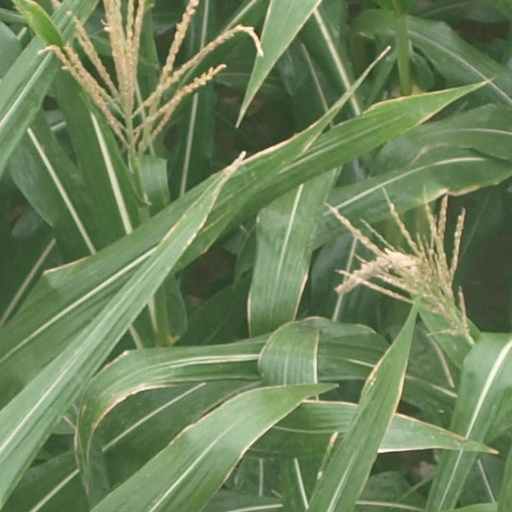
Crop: maize; corn